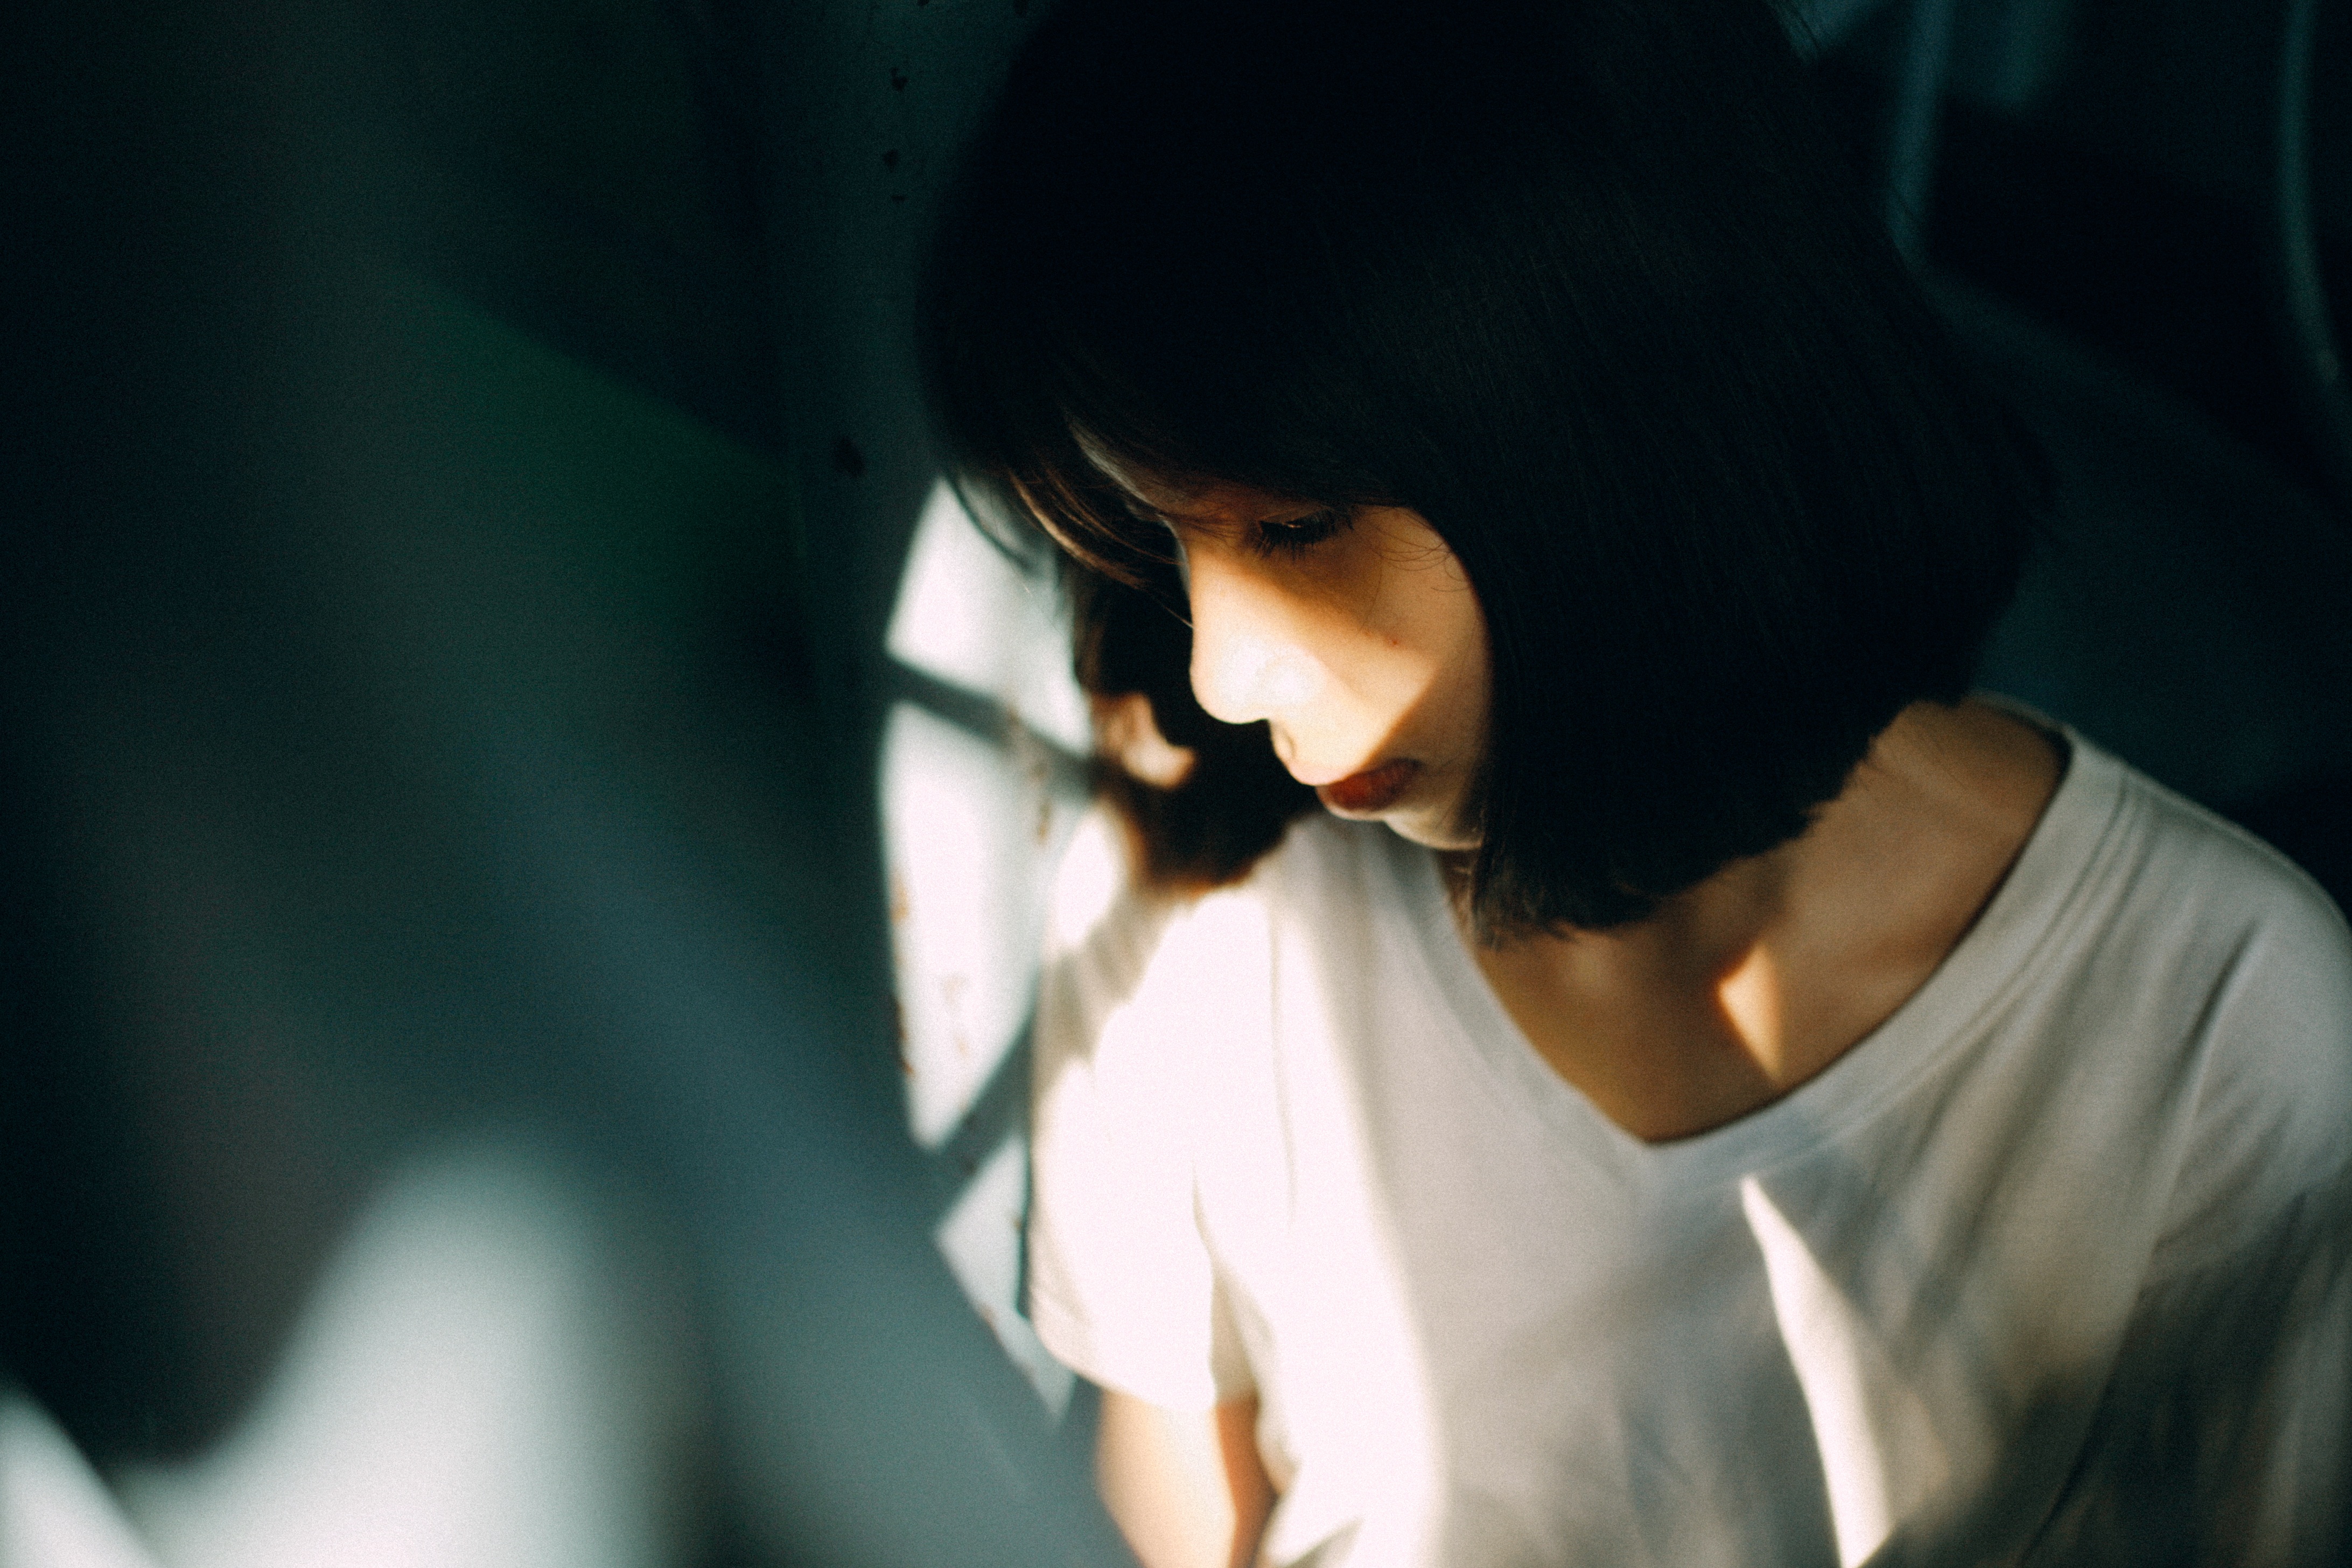
person, music, blur, girl, woman, model, color, pensive, black, singing, entertainment, light and shadow, interaction